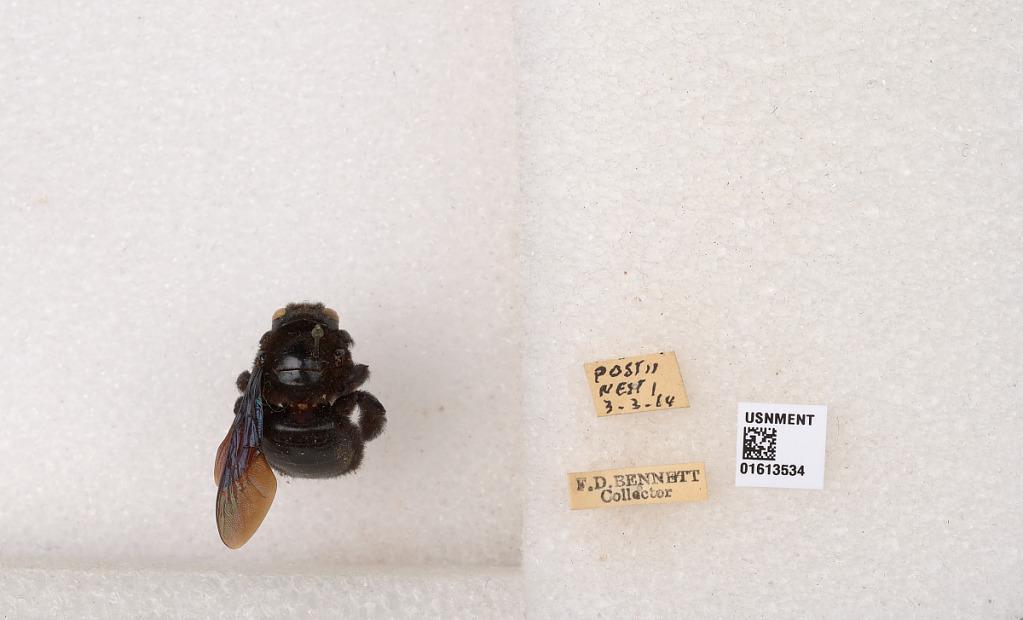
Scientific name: Xylocopa (Neoxylocopa) transitoria Pérez
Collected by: F. Bennett
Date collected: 1914-3-3